Citizens' assembly

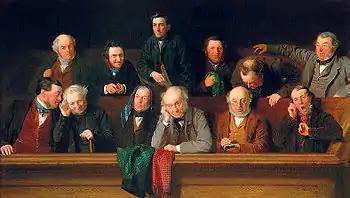
An 1861 painting of an English trial jury

A key component of assemblies is their deliberative nature. Deliberation allows members to reflect on their values and weigh new information in dialogue with subject-matter experts and their peers. By incorporating the views, information and arguments of experts and then asking the participants to engage in collaborative discussion, assemblies aim to enable the participants to educate themselves and produce a vote or result representative of the public interest. Chandler notes that while opinion polls can reveal what the public thinks more quickly and cheaply, citizens' assemblies can reveal "what they would reach after considered reflection."